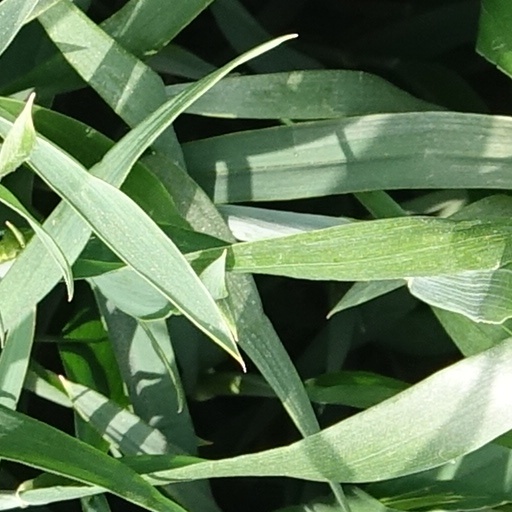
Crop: wheat